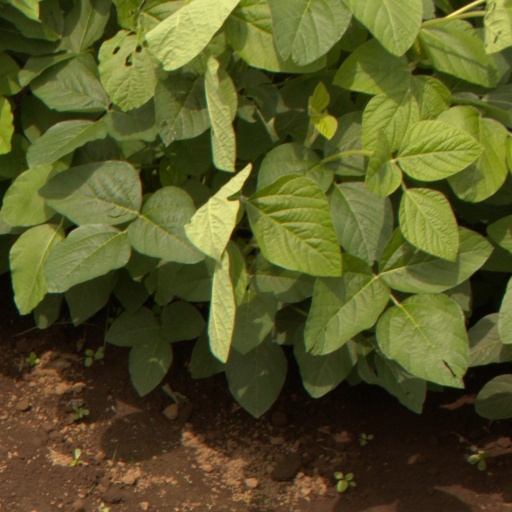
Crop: soybean